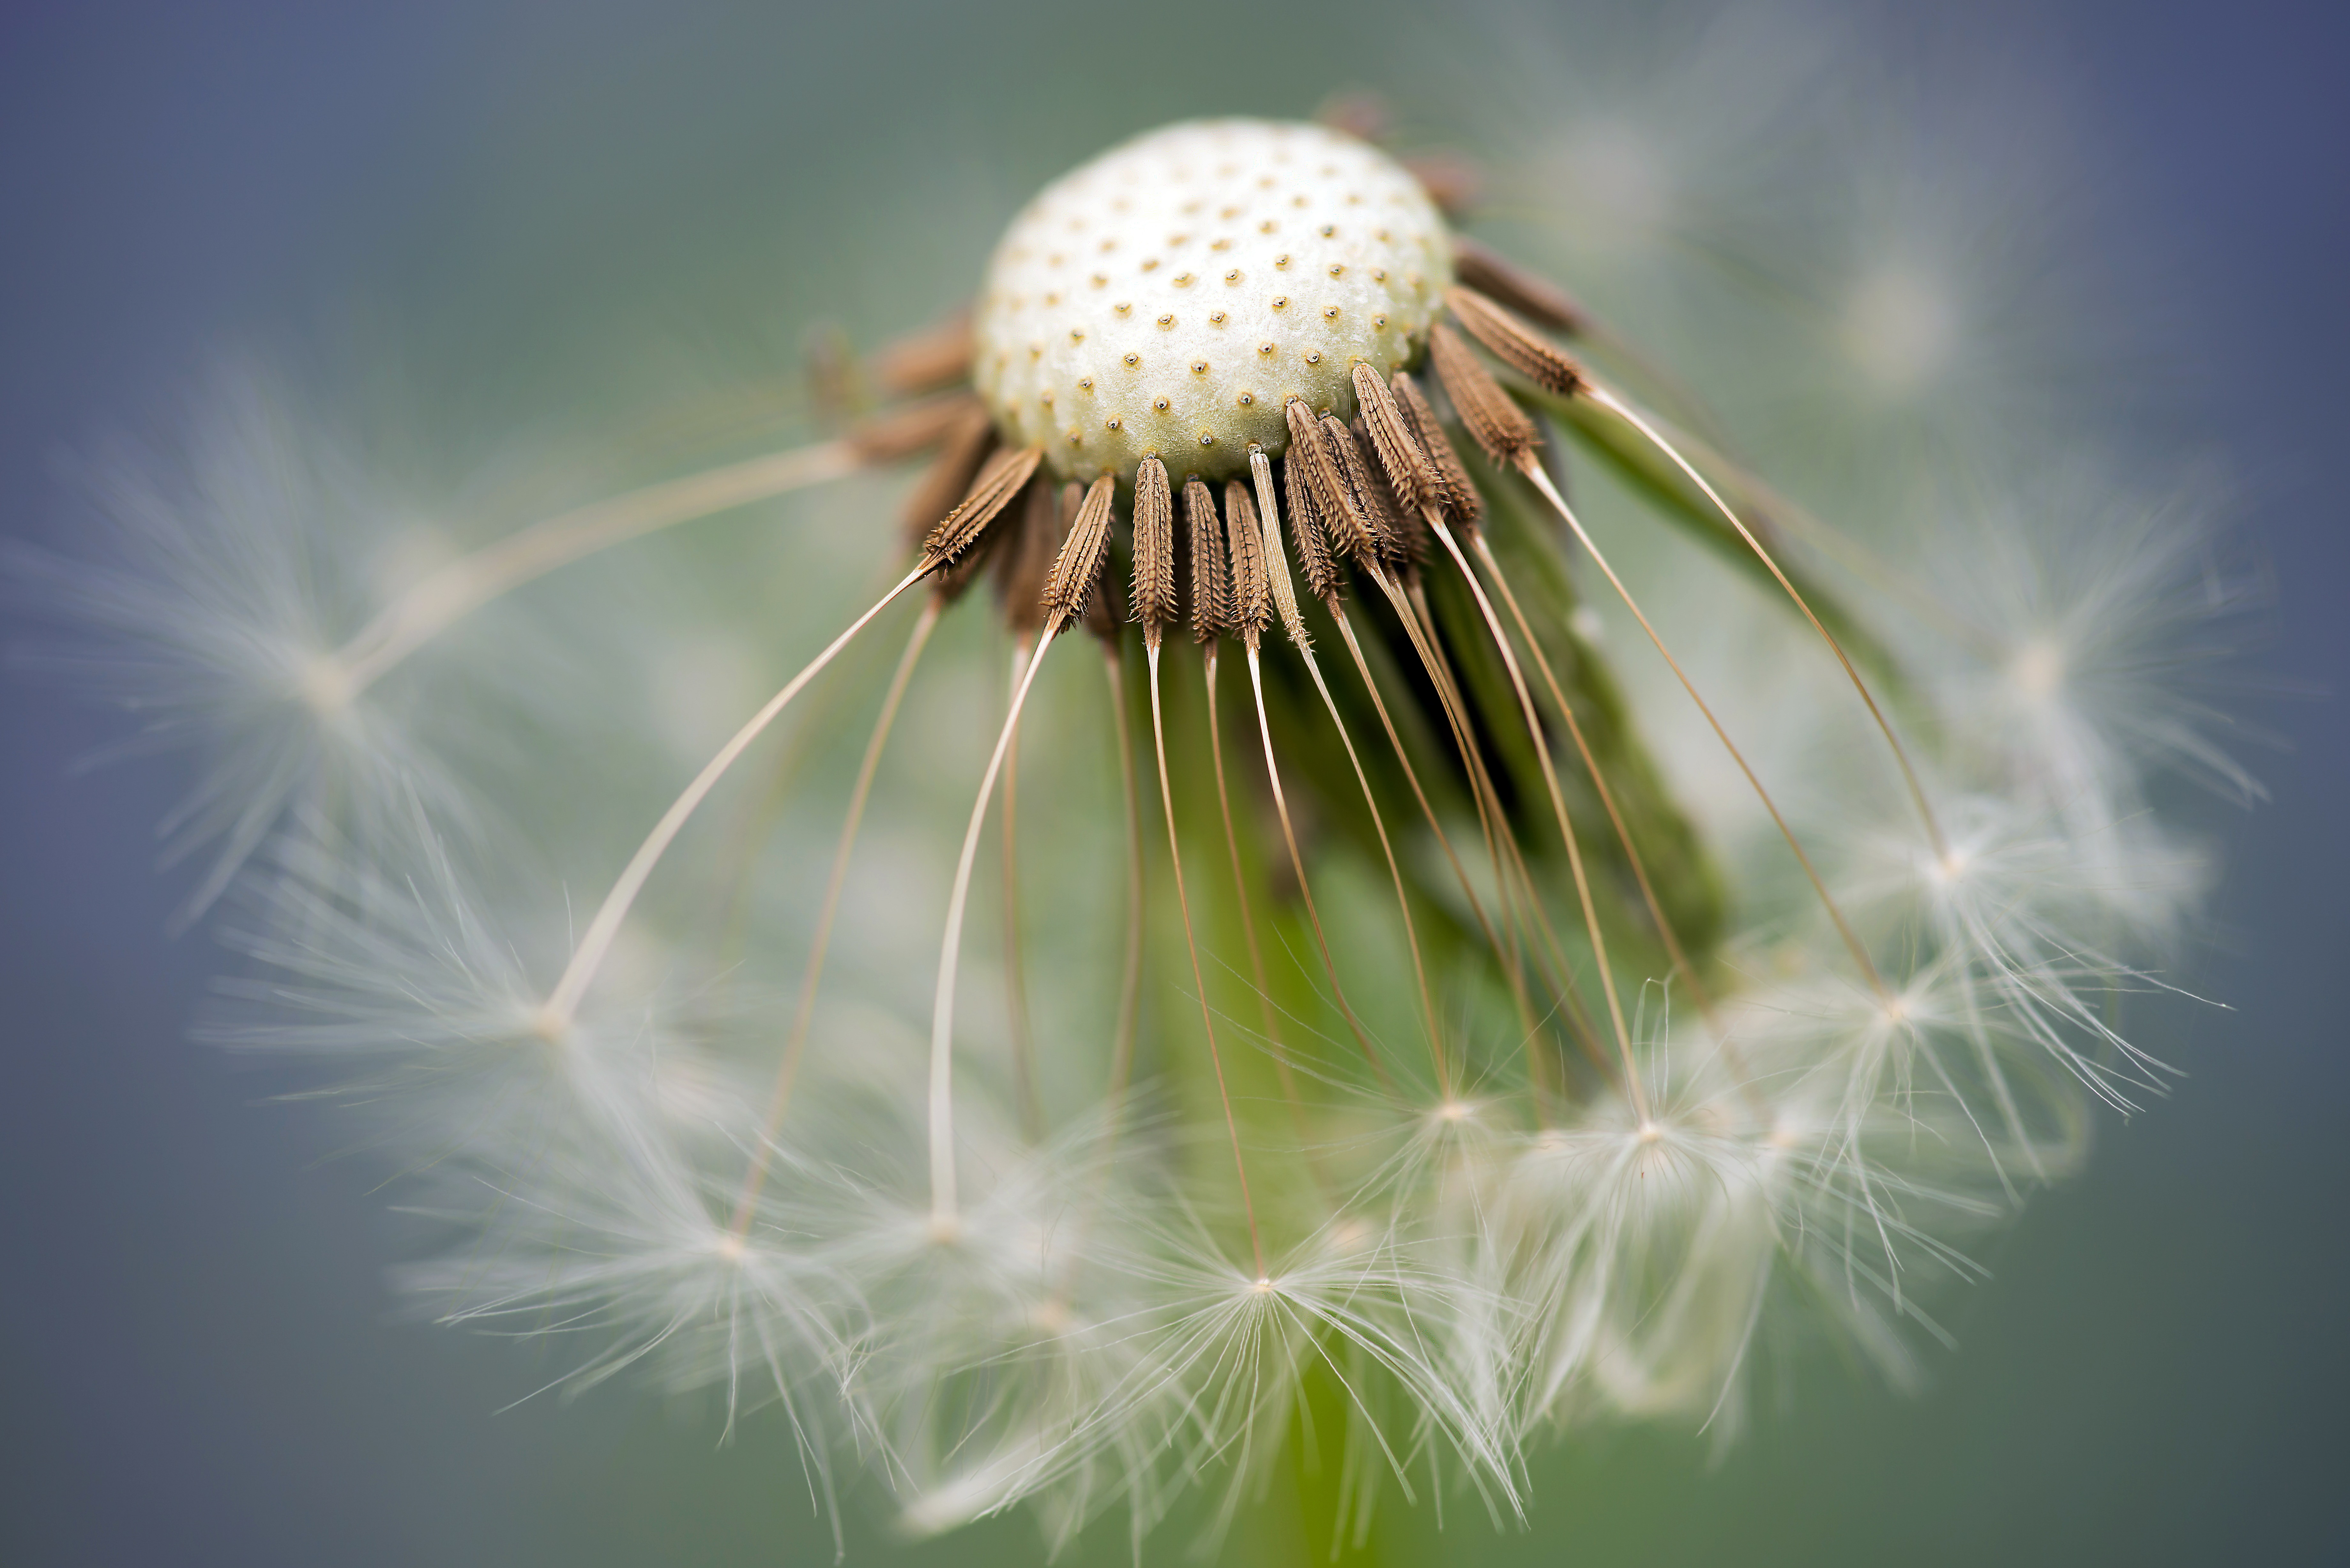
nature, plant, photography, dandelion, sunlight, leaf, flower, petal, green, macro, botany, flora, close up, taraxacum, macro photography, flowering plant, daisy family, plant stem, land plant